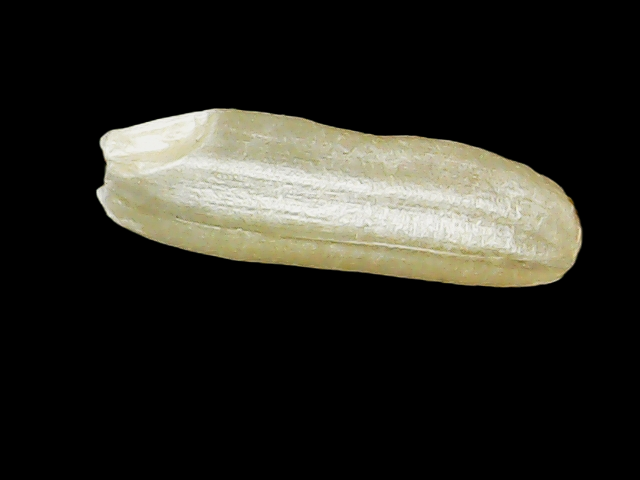
Rice variety: Binadhan16